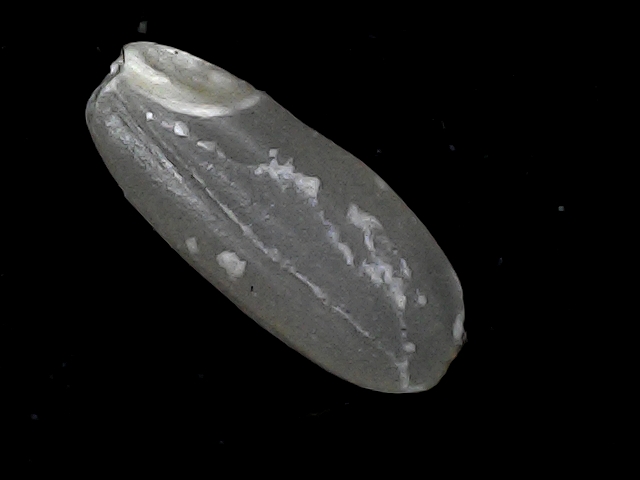
Rice variety: BR22